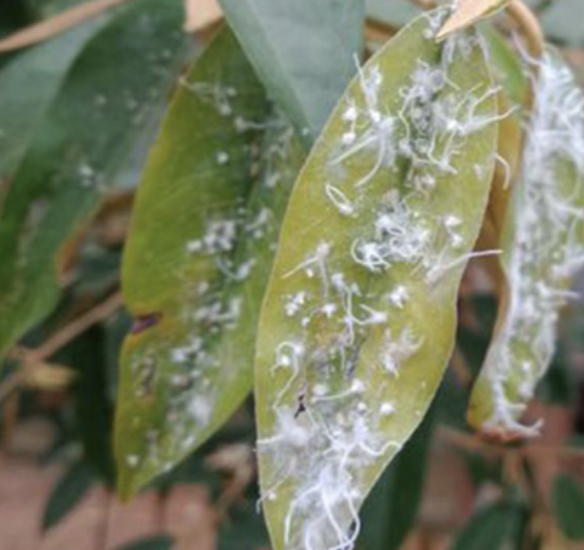
Label: mealybug_infestation